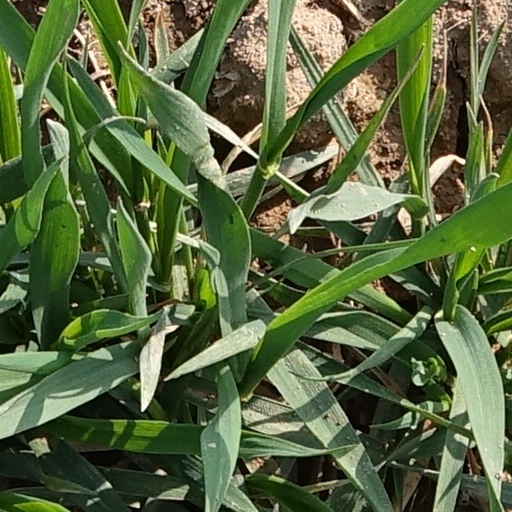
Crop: wheat